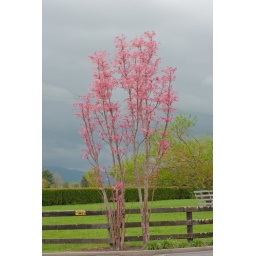
We saw these strikingly pink trees all over New Zealand, but I have failed to determine what they are.